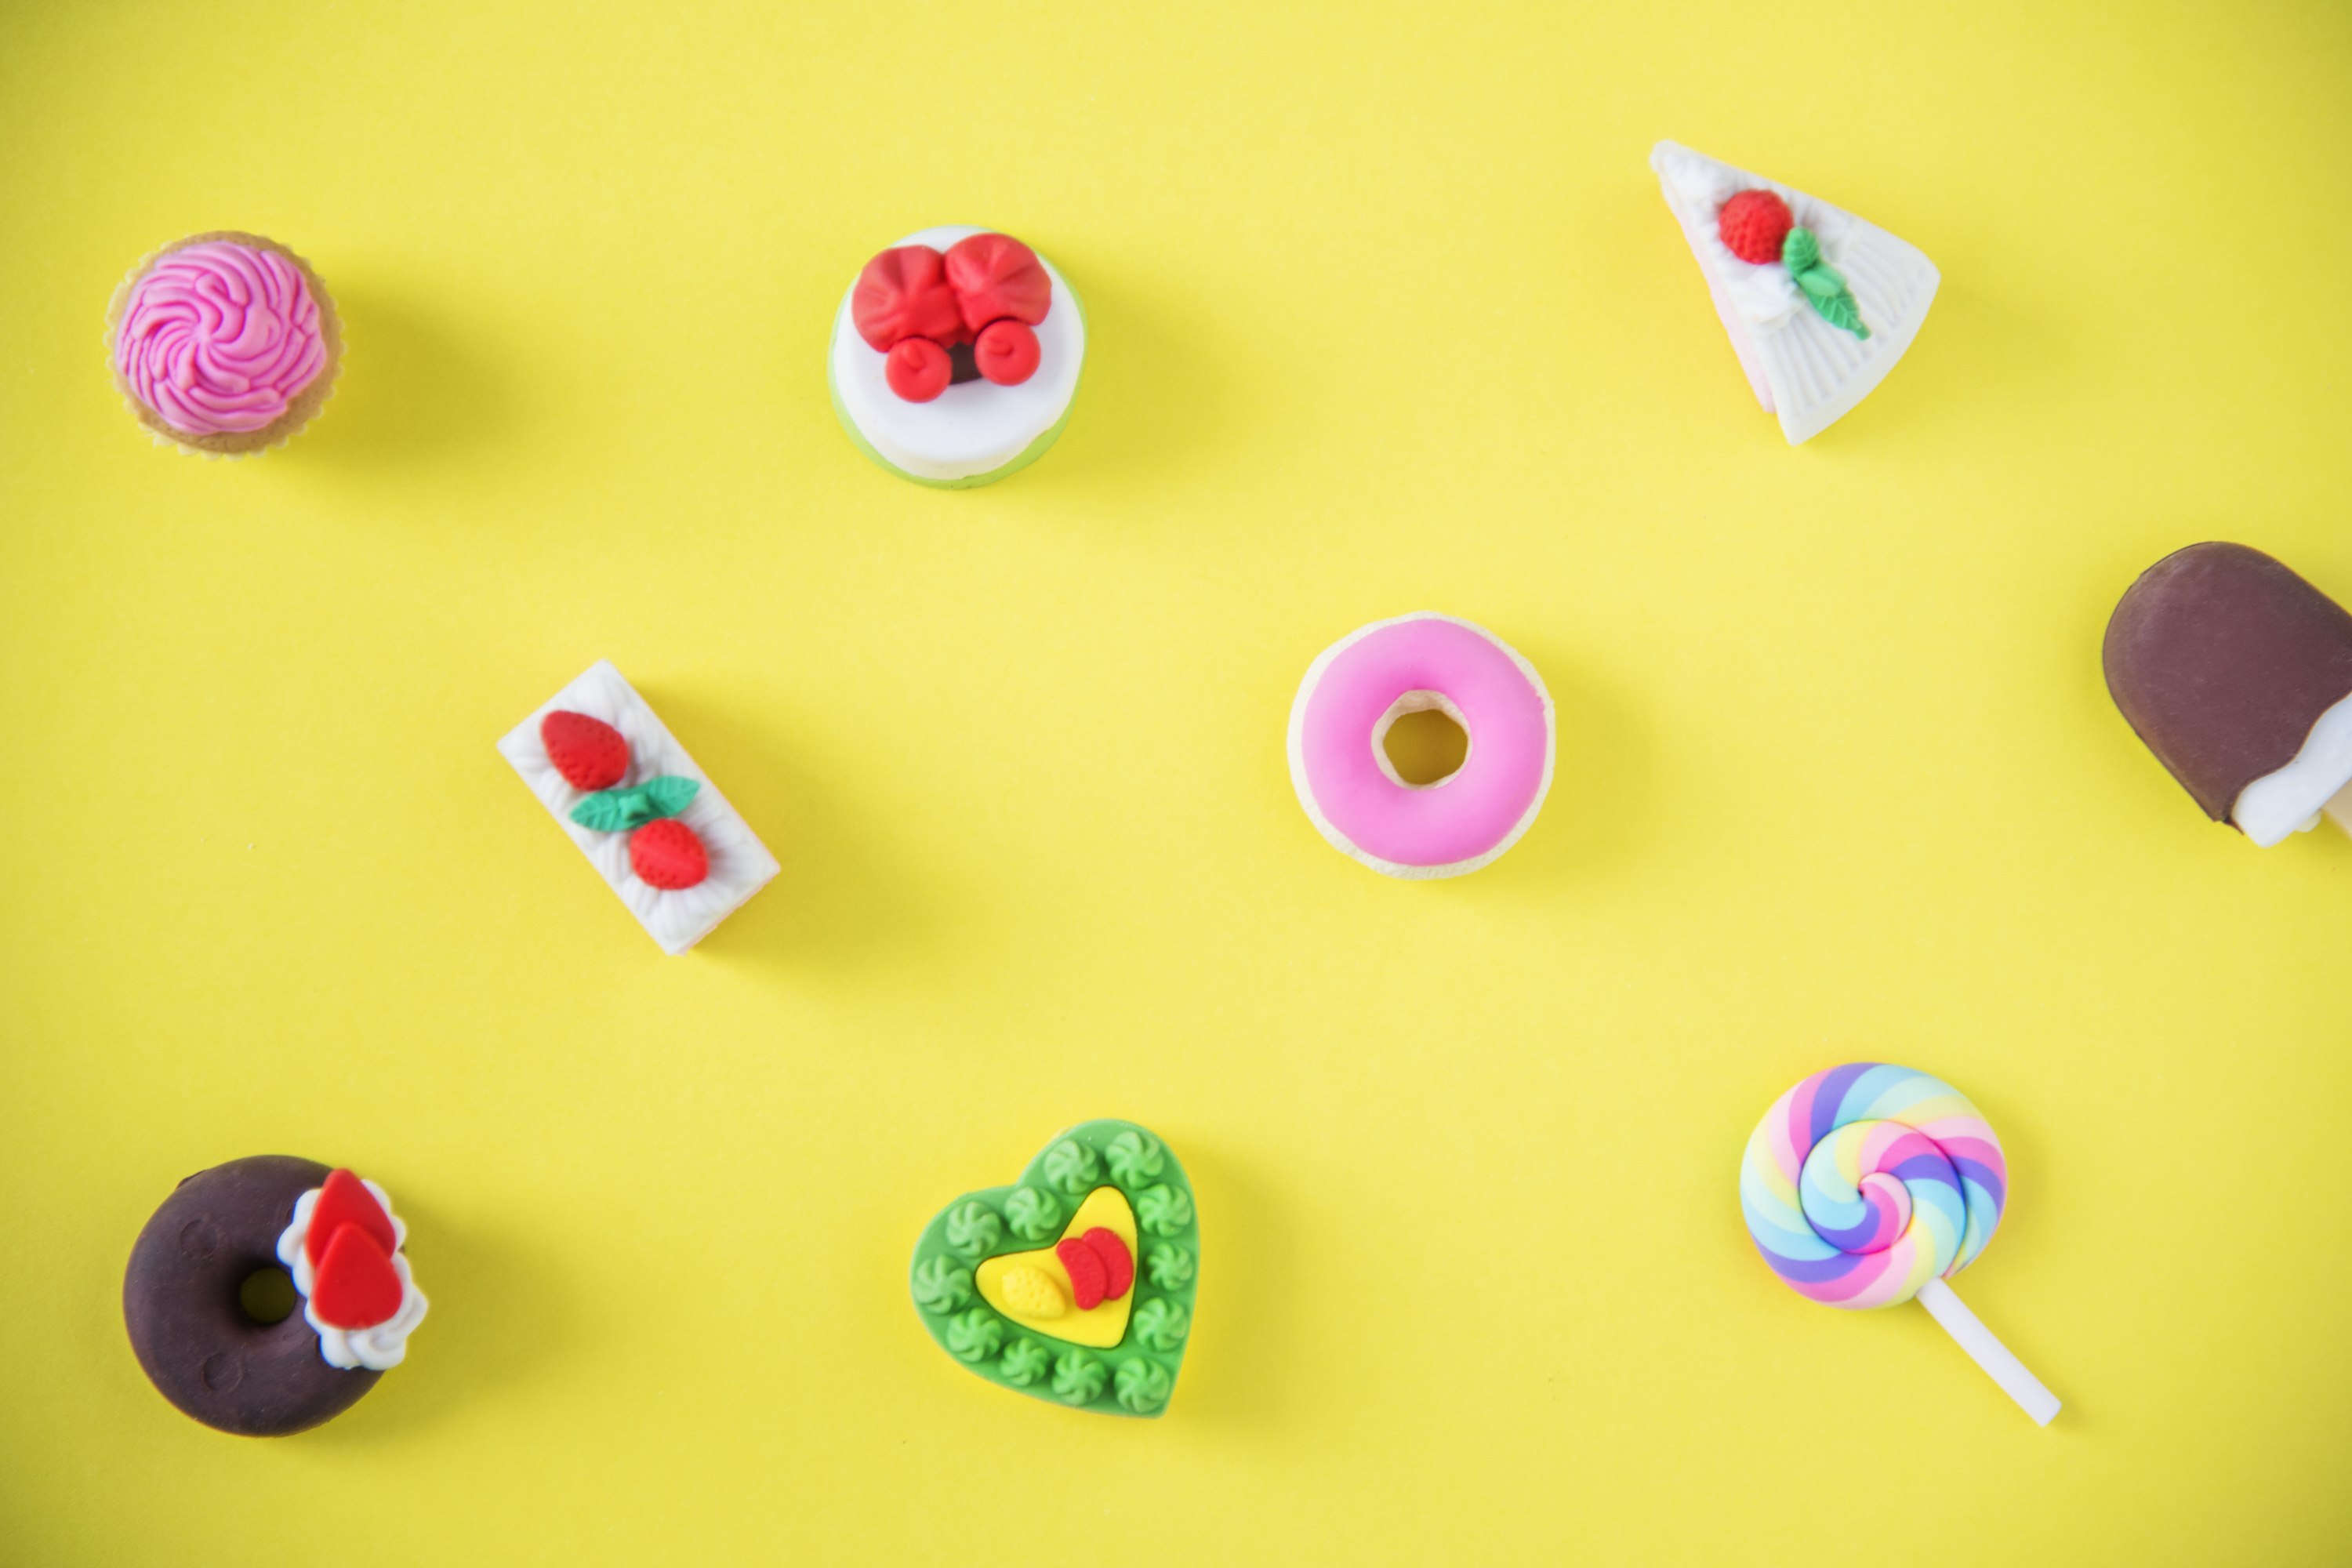
cake, candy, children, chocolate, close up, closeup, collection, colorful, cream, cupcake, cute, sweetness, petit four, confectionery, royal icing